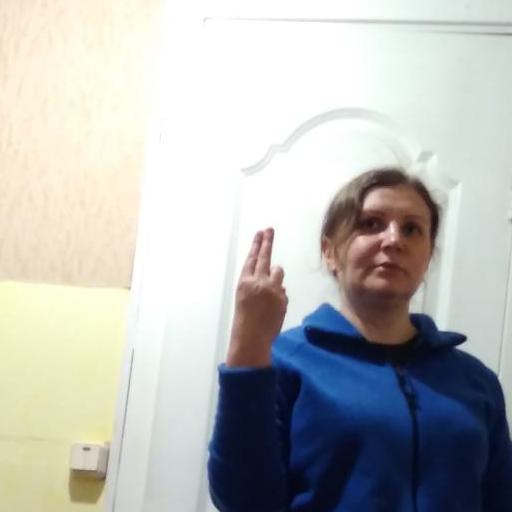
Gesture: two_up_inverted